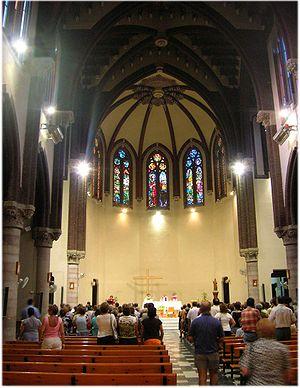
Vall de Cardós est une commune de la comarque du Pallars Sobirà dans la province de Lérida en Catalogne.
Santa Coloma de Gramenet est une commune espagnole de Catalogne, située dans la province de Barcelone et la comarque du Barcelonès.